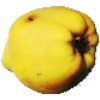
Label: quince